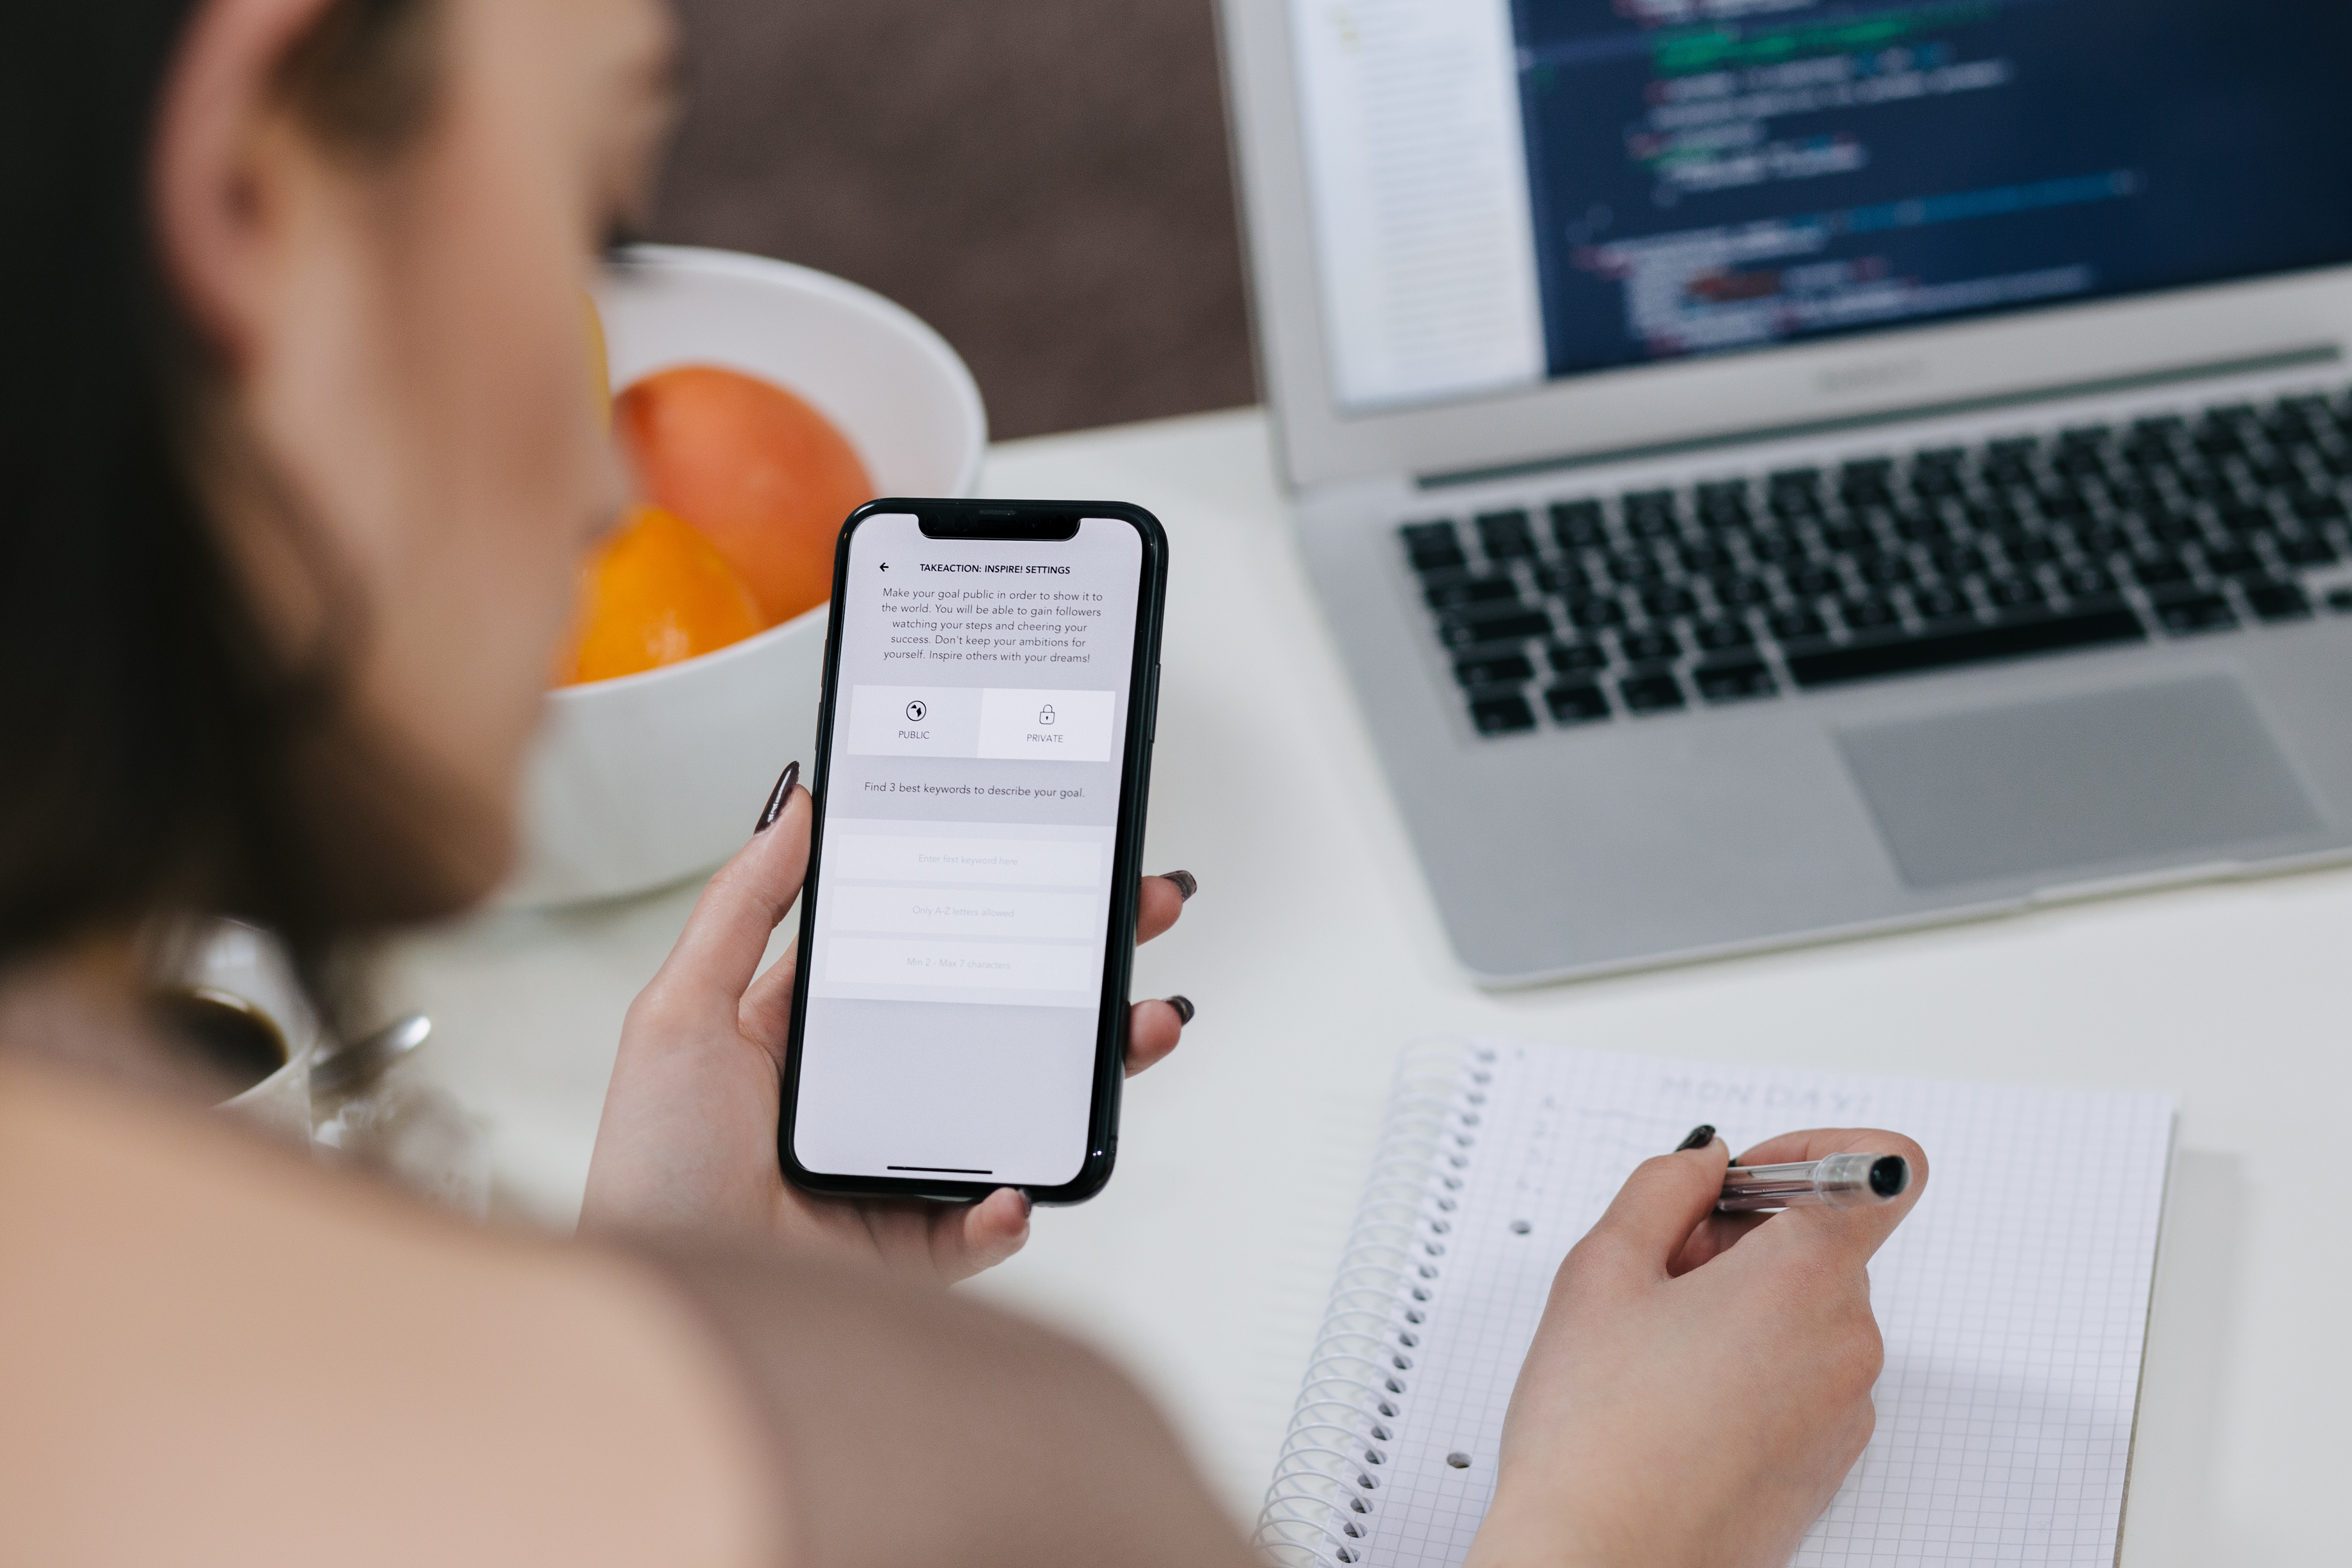
gadget, product, electronic device, technology, text, hand, communication device, nail, mobile phone, smartphone, portable communications device